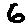
Label: 6